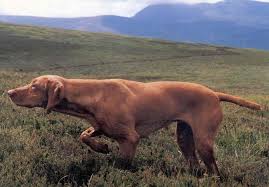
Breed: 210-n000048-vizsla